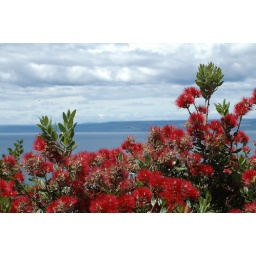
Standing up beside washing line on fence looking over a bottle brush full of bees, thankfully they were quiet.